Nishiwaga

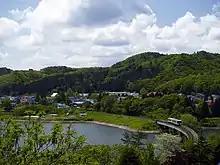
Local panorama in Nishiwaga

Nishiwaga is located in the far southwestern corner of Iwate Prefecture, in the river valley of the Waga River, surrounded by the 1000-meter peaks of the Ōu Mountains on three sides. The area is noted for its extremely heavy snowfall in winter. The Yuda Dam is located in Nishiwaga and the Yuda Onsenkyō Prefectural Natural Park is located completely within its borders.